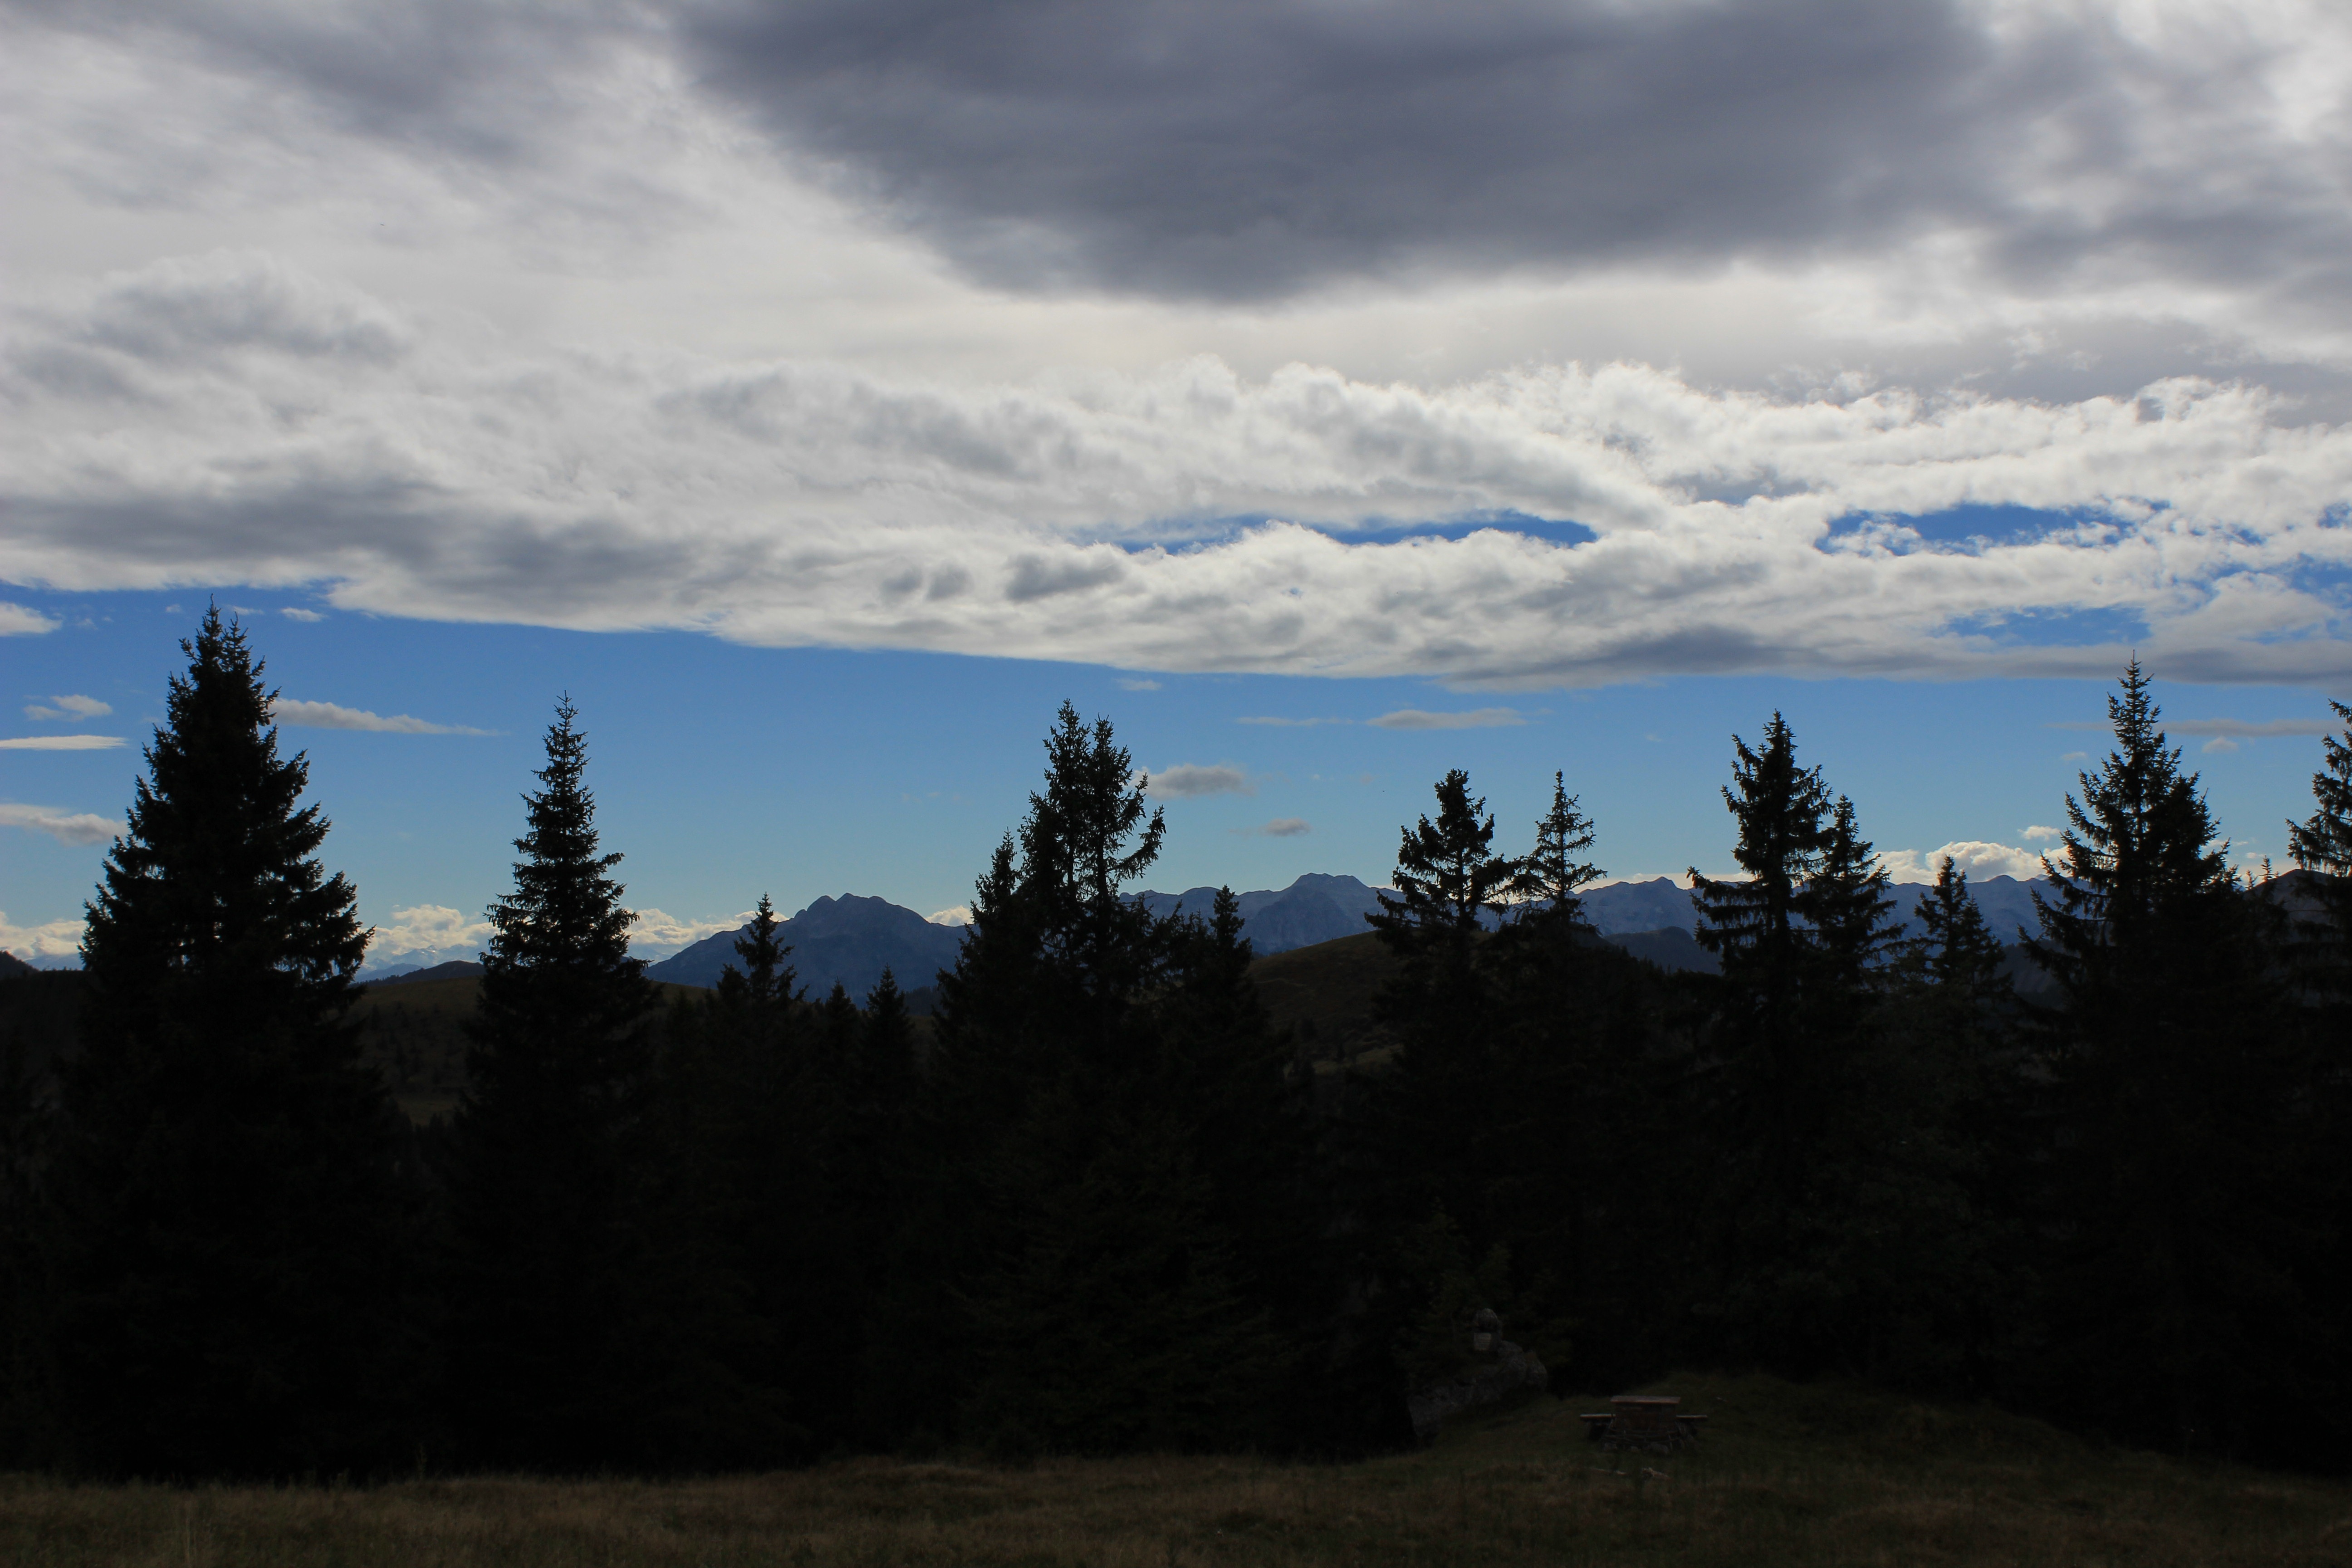
landscape, tree, nature, forest, wilderness, mountain, bird, cloud, sky, morning, hill, lake, valley, mountain range, blue, ridge, trees, clouds, plateau, dark clouds, rural area, landform, covered sky, geographical feature, atmospheric phenomenon, woody plant, mountainous landforms